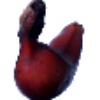
Label: Banana Red 1